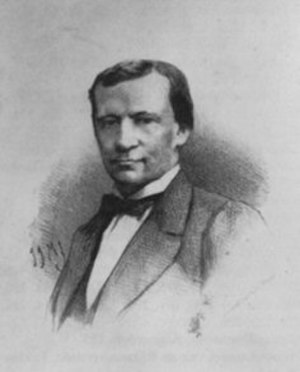
Conrad Busken Huet
Conrad Busken Huet var en nederlandsk kulturhistoriker og litteraturkritiker.